Jonathan Karl

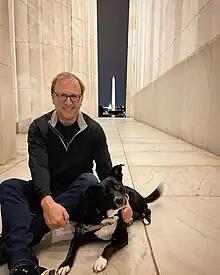
Karl in 2022

Jonathan David Karl (born January 19, 1968) is an American political journalist and author. Throughout his career, Karl has covered the White House, Capitol Hill, the Pentagon, and the U.S. State Department, and has reported from more than 30 countries, covering U.S. politics, foreign policy, and the military.